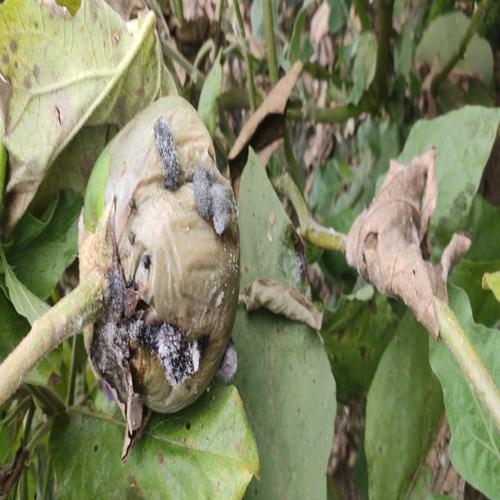
Label: Wet Rot